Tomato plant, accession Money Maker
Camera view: horizontal (90 deg, fisheye); turntable rotation: 0 degrees
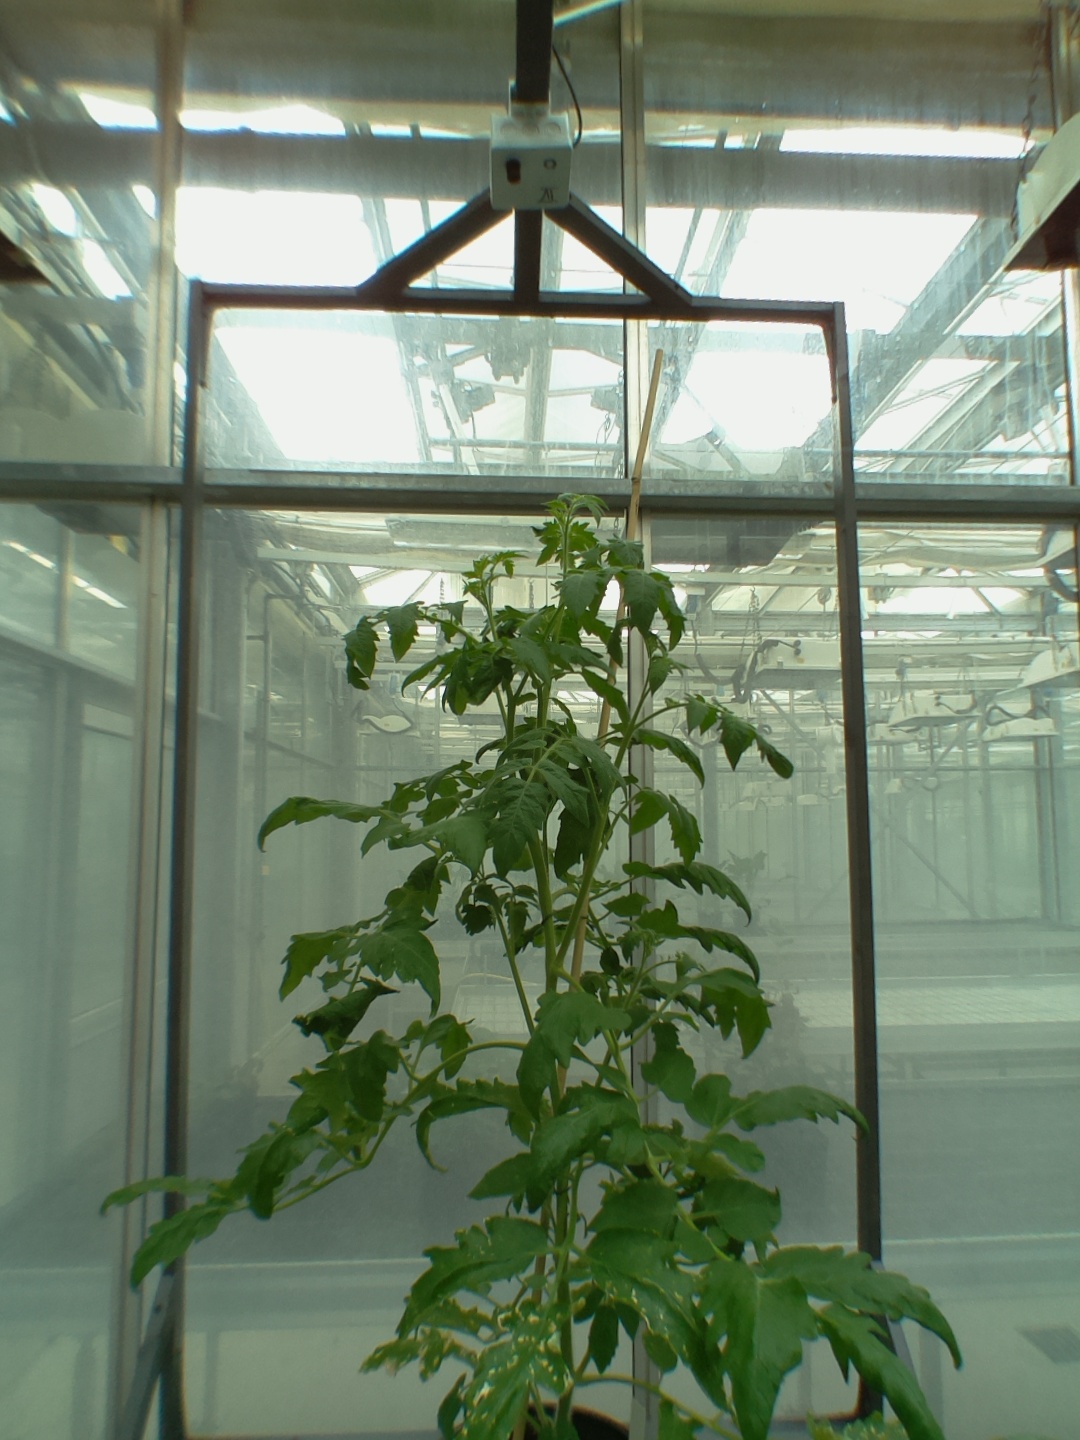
BBCH growth stage 27: 70%-80% Side shoots formed